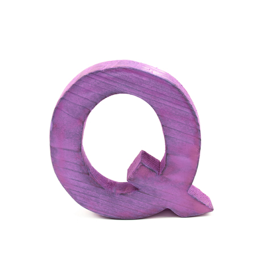
single sawn wooden letter q symbol coated with paint isolated over the white background